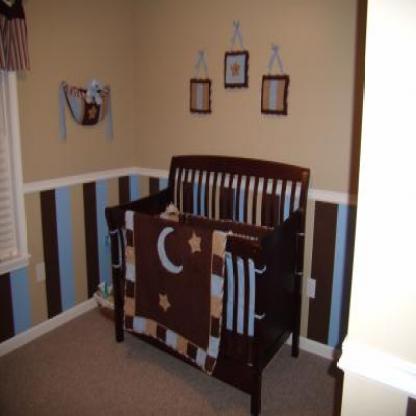
Scene: Indoor